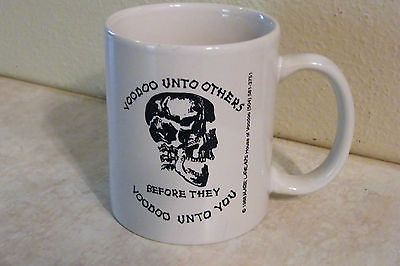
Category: mug